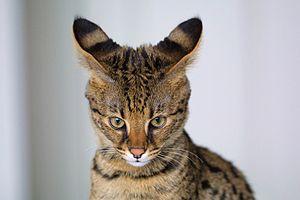
Le Savannah est une race de chats, créée aux États-Unis vers les années 1986. Ce chat de grande taille résulte du croisement entre un serval mâle ou femelle et un chat domestique.